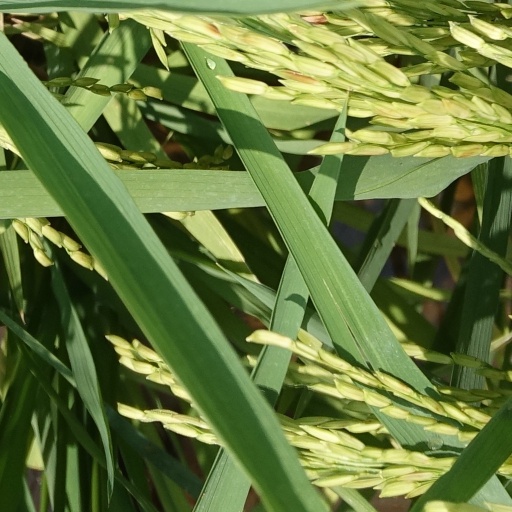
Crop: rice